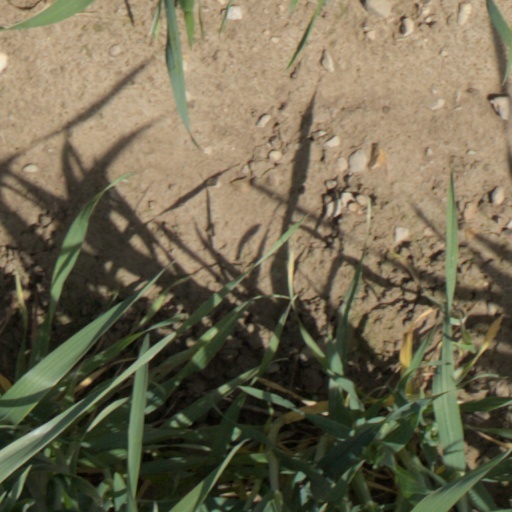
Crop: wheat